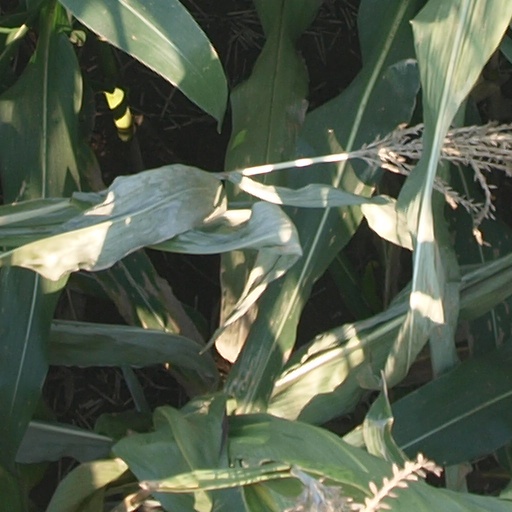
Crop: maize; corn